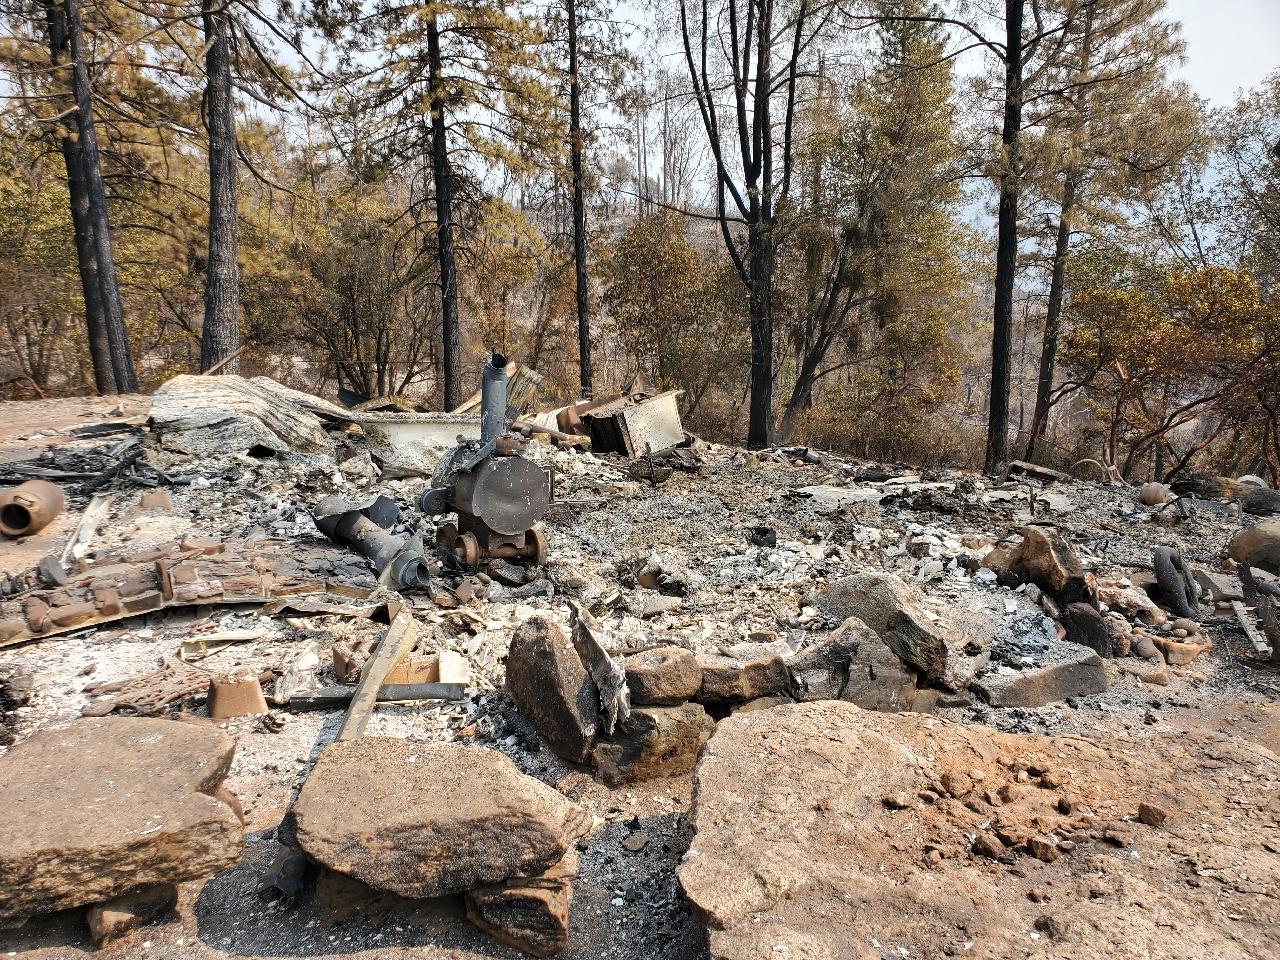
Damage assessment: destroyed